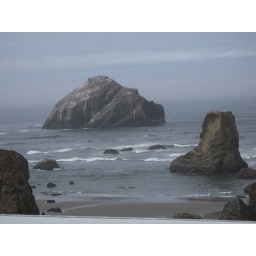
All taken from About View balcony beach below